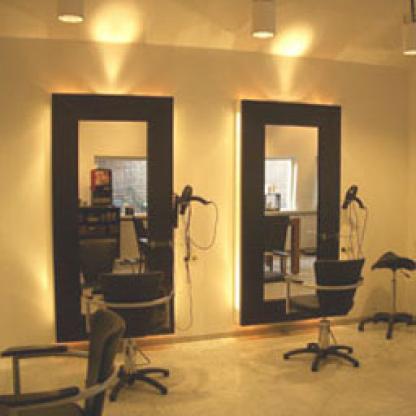
Scene: Indoor